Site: brandenburg
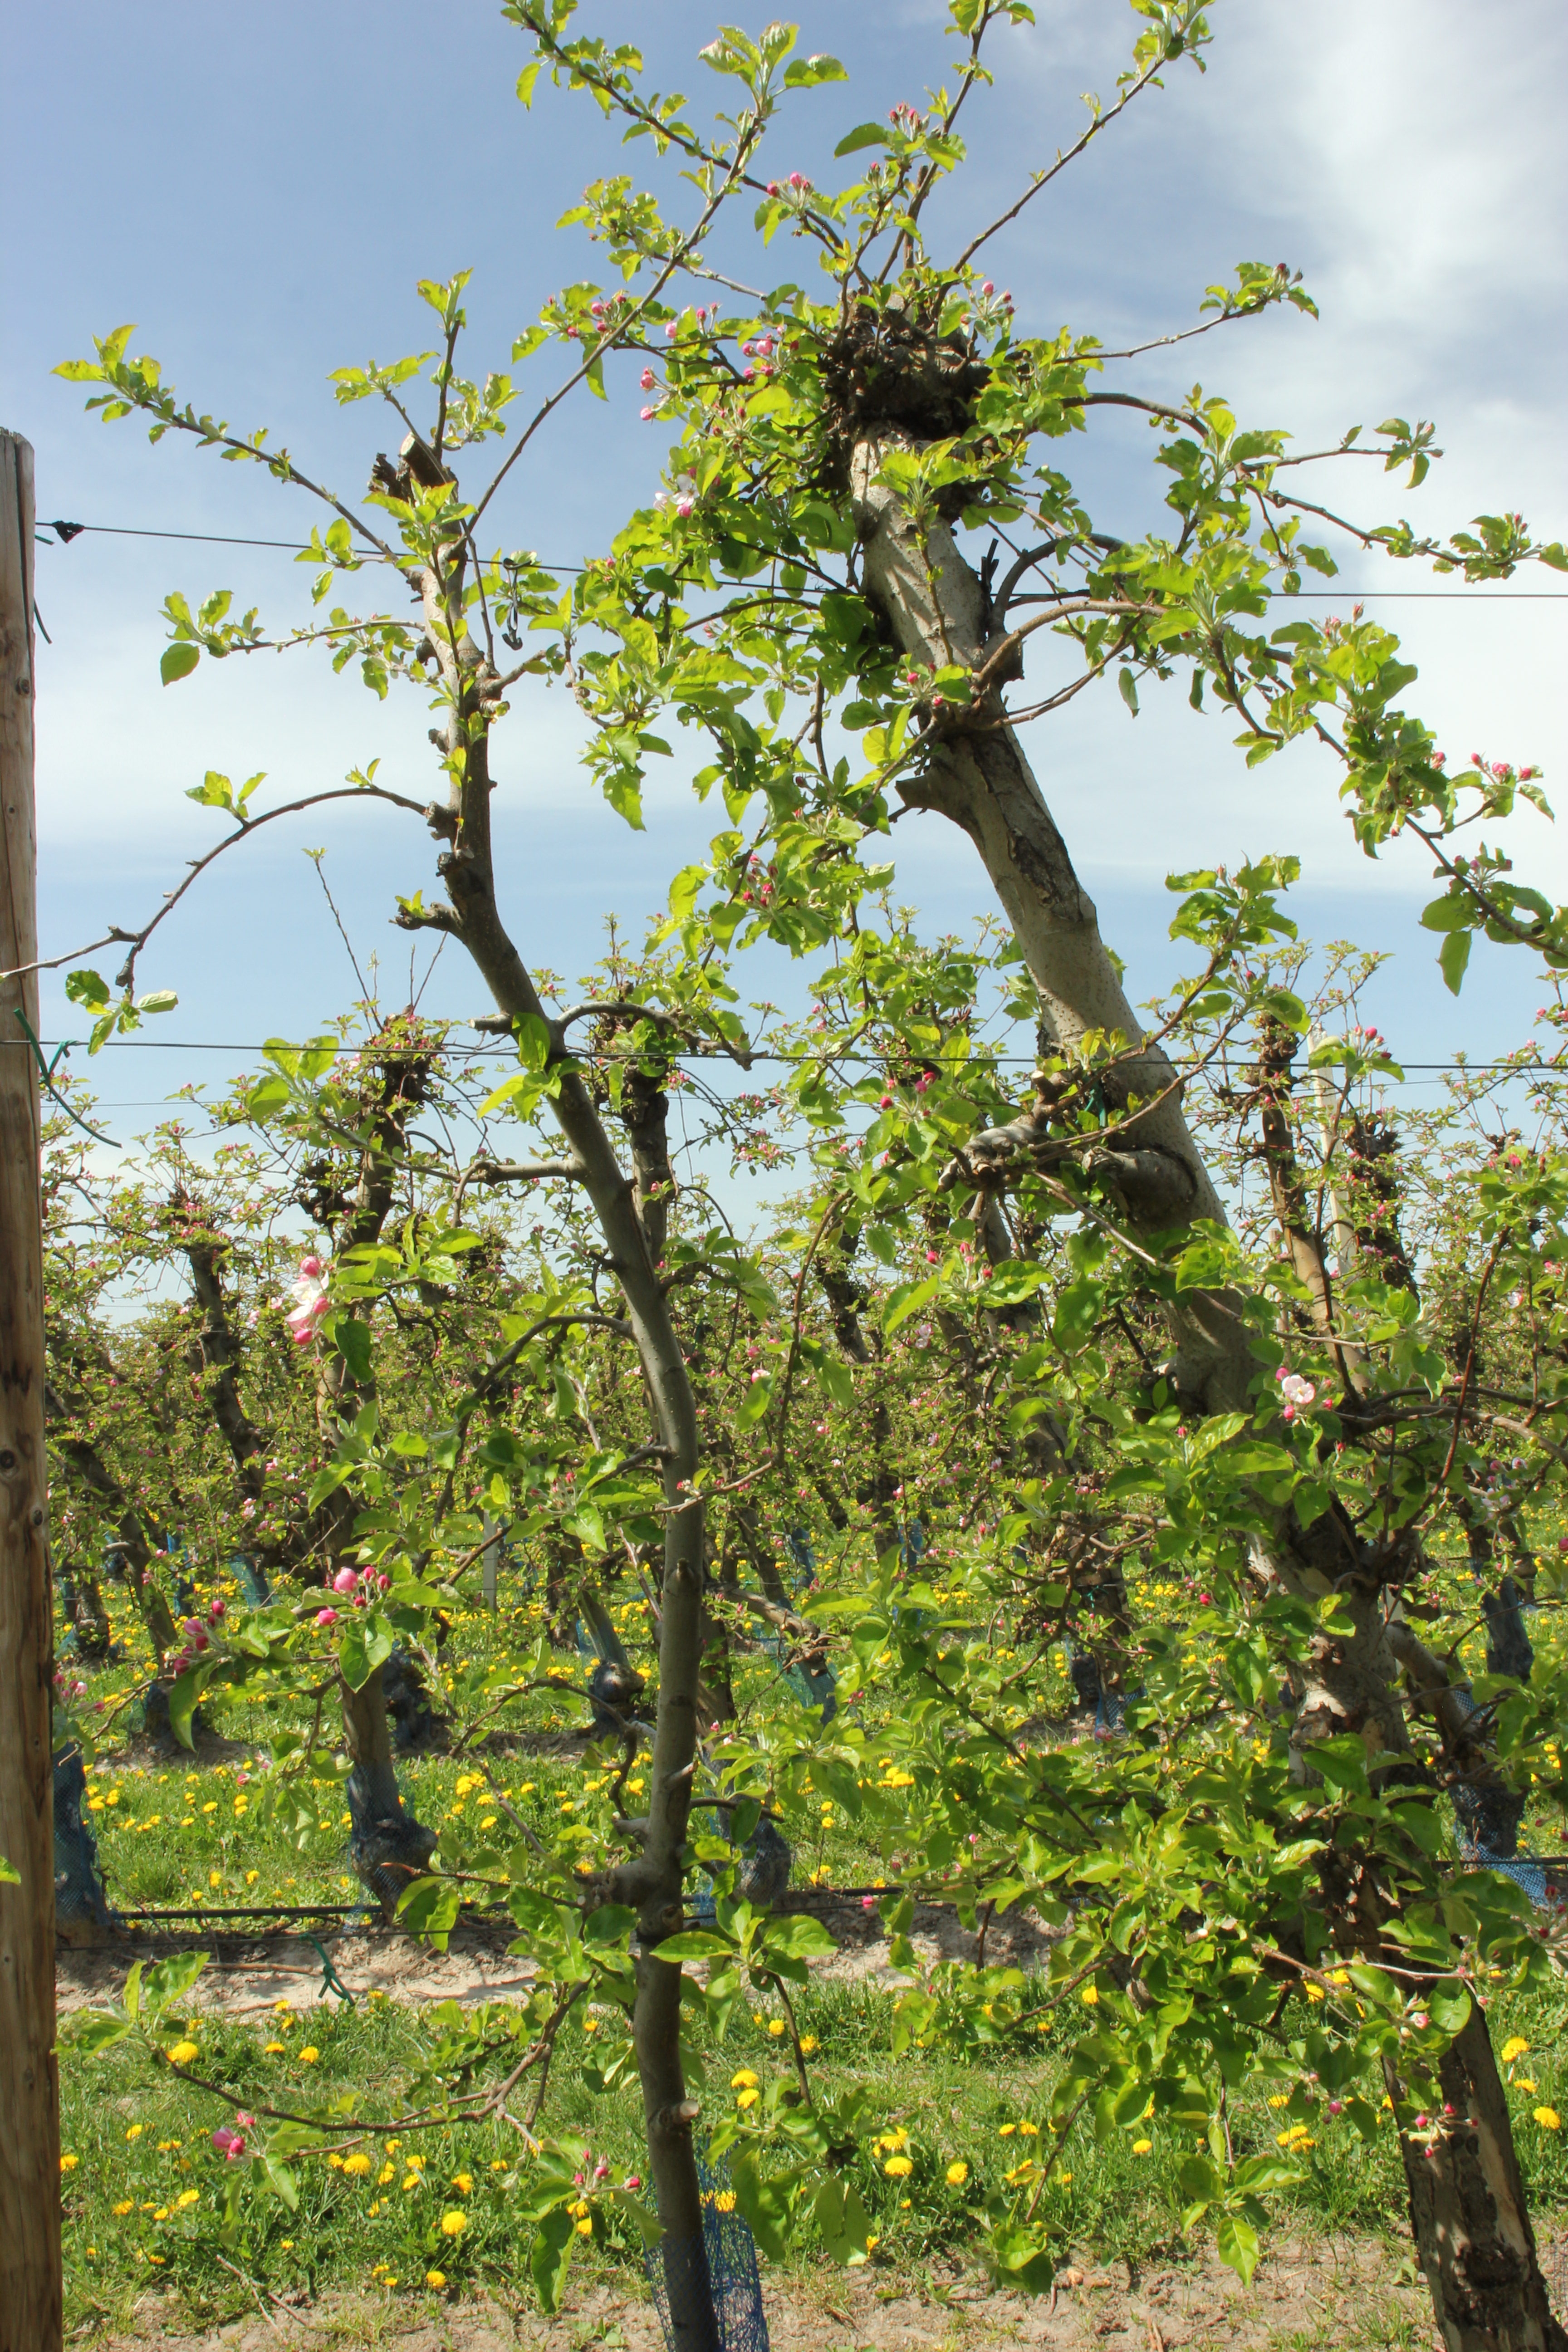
Growth stage (BBCH 57): Inflorescence emergence